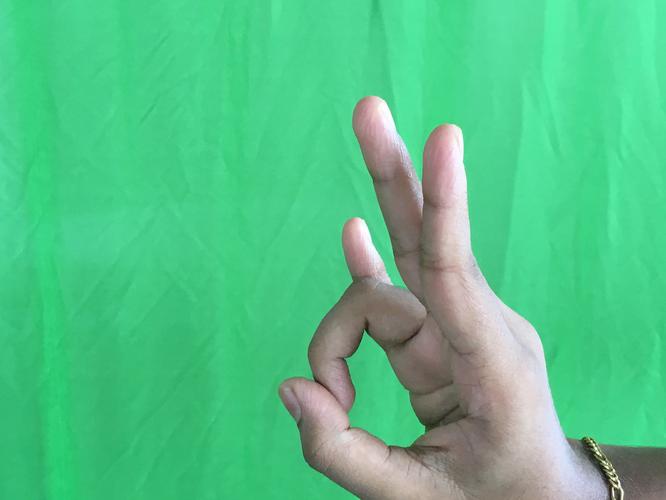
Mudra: Mayura
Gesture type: single_hand